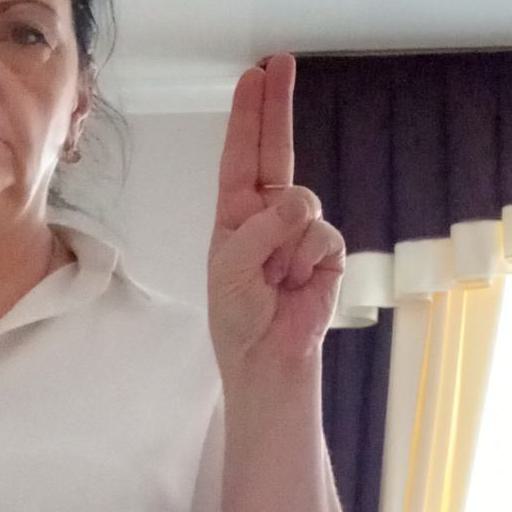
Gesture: two_up